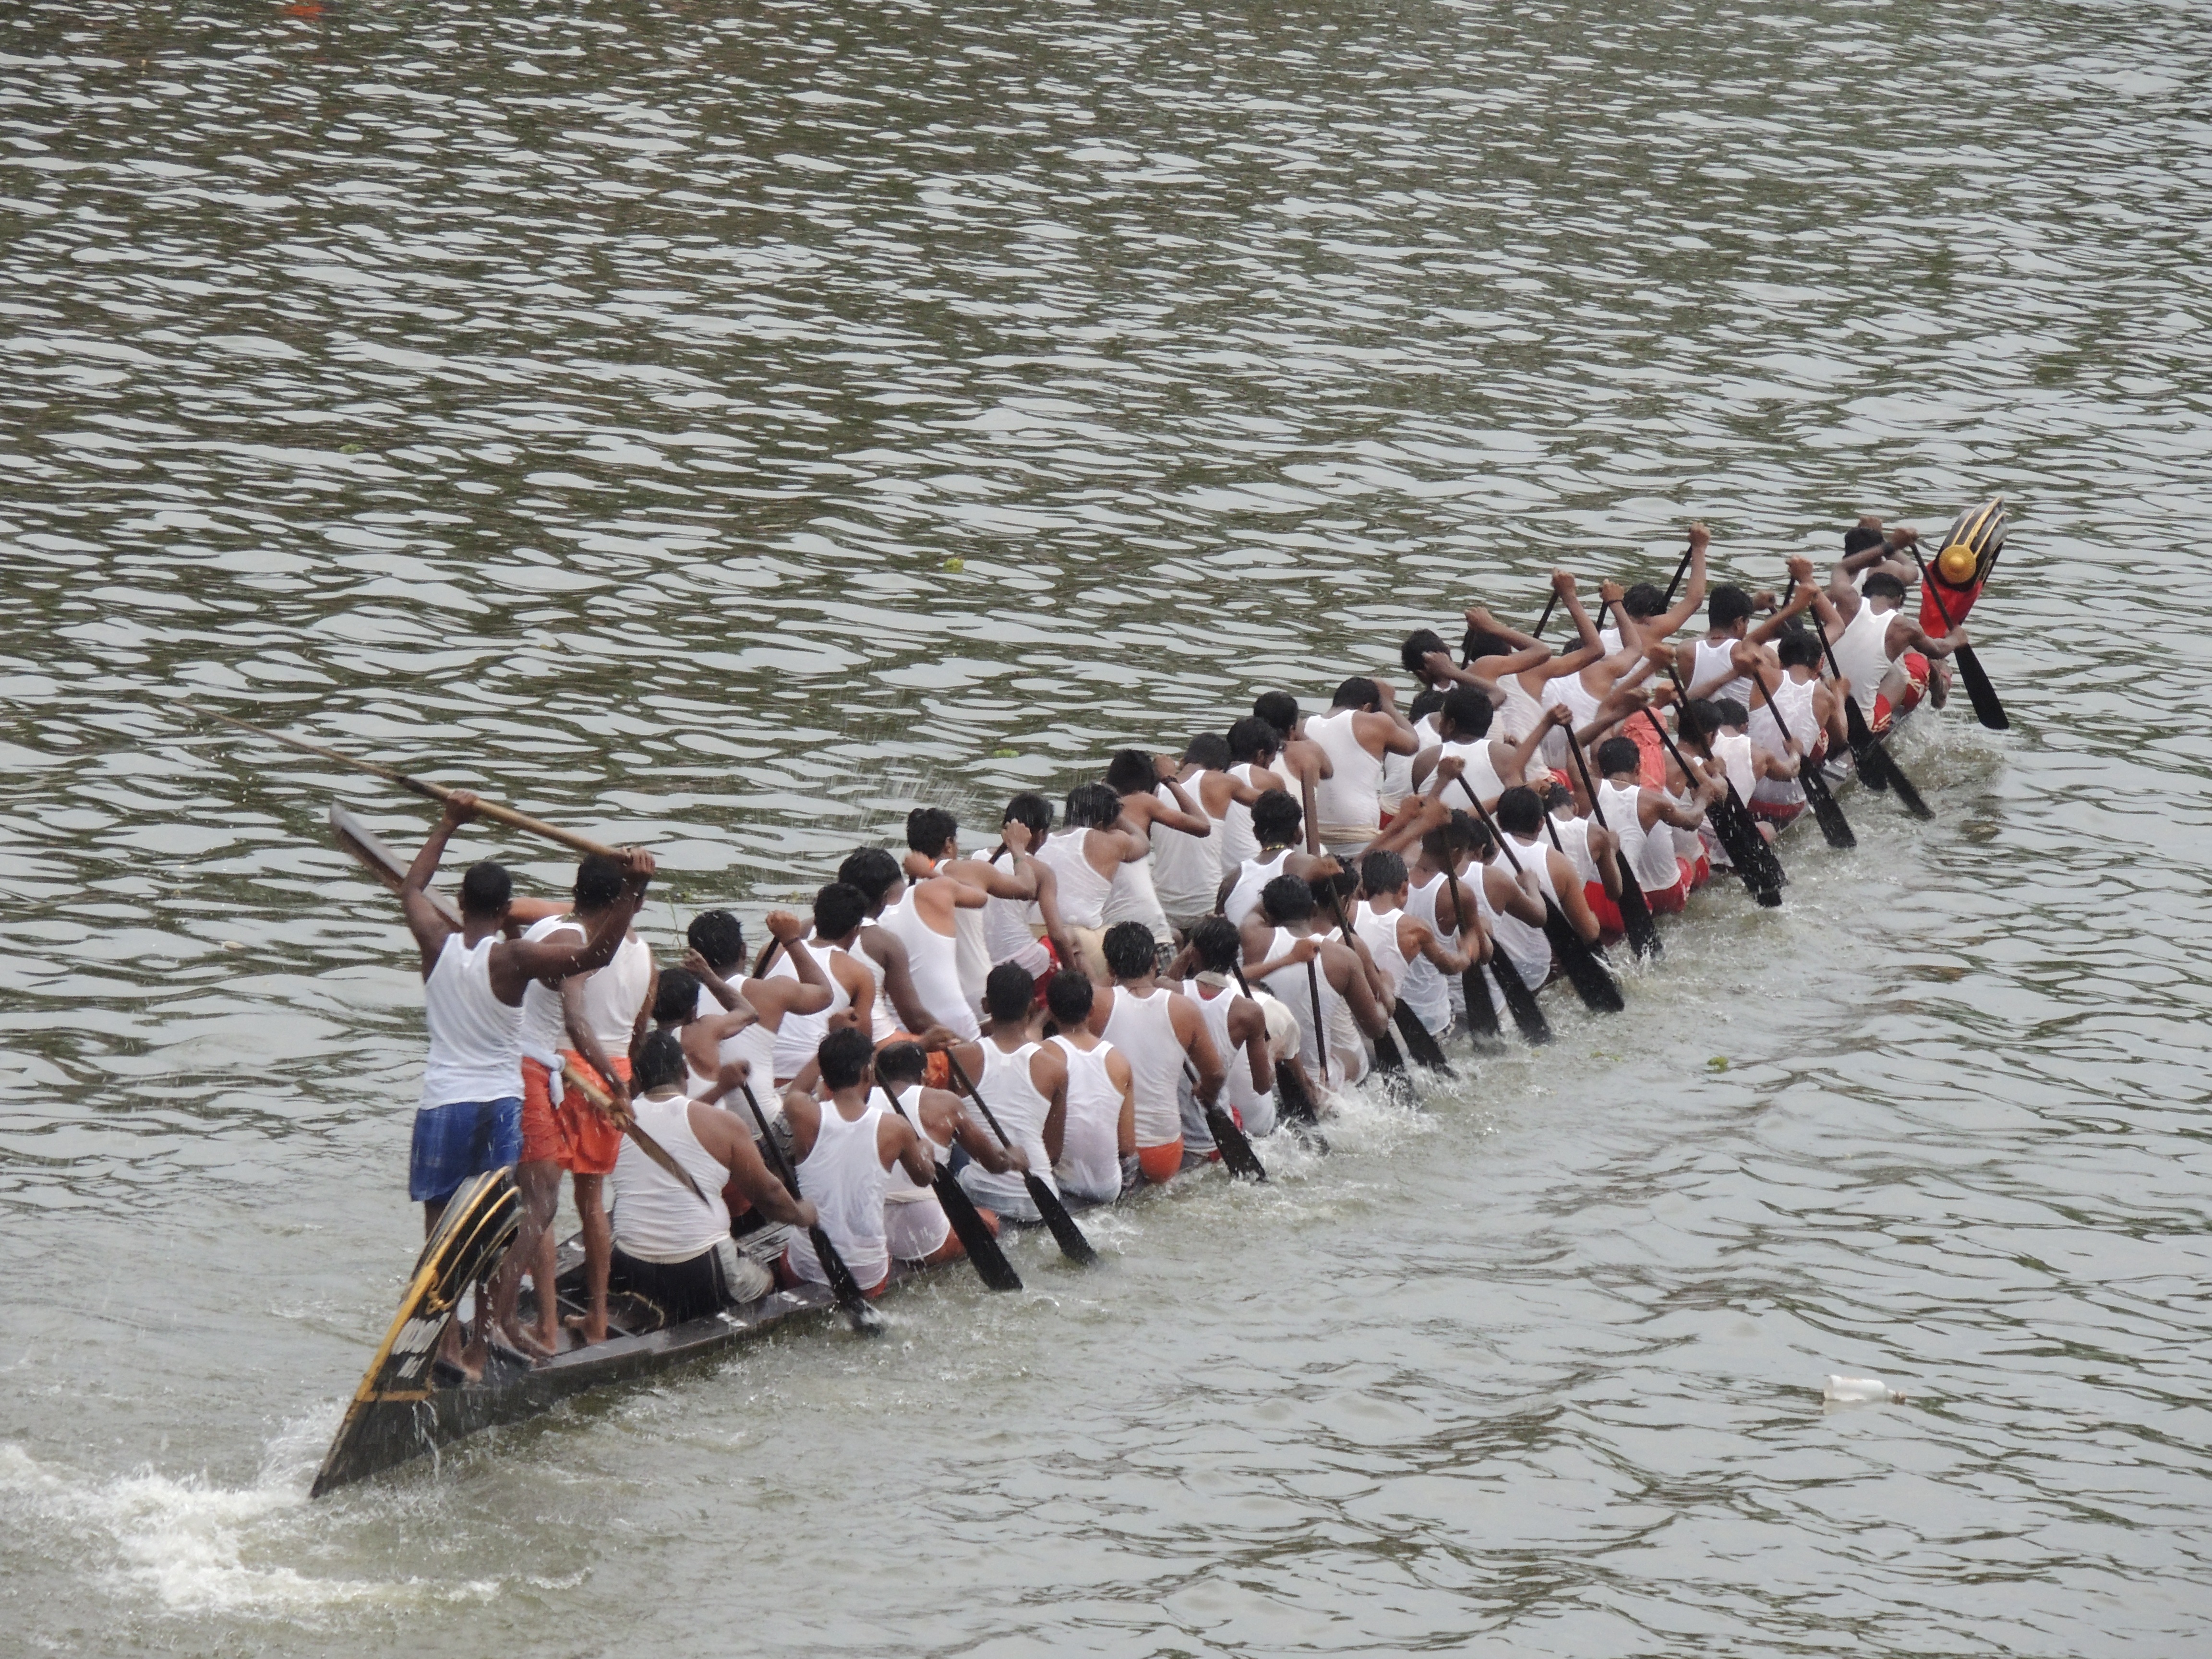
water, people, sport, boat, lake, river, recreation, paddle, vessel, vehicle, asia, race, competition, festival, sports, boating, racing, culture, india, watercraft, rowing, traditional, raft, canoeing, water sport, kerala, boat race, outdoor recreation, dragon boat, watercraft rowing, coxswain, canoe sprint